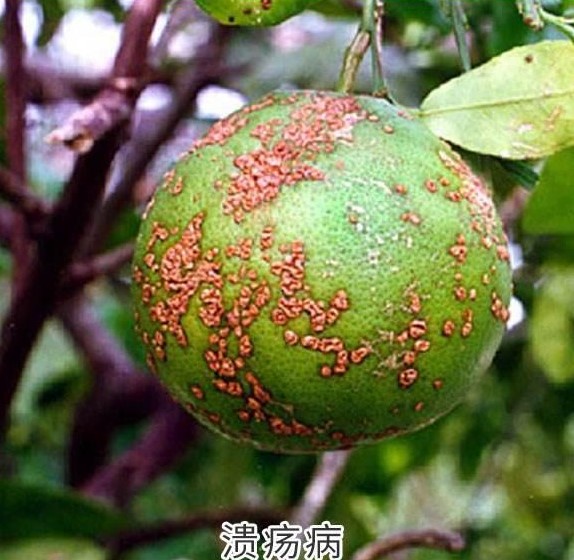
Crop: squash
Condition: powdery_mildew